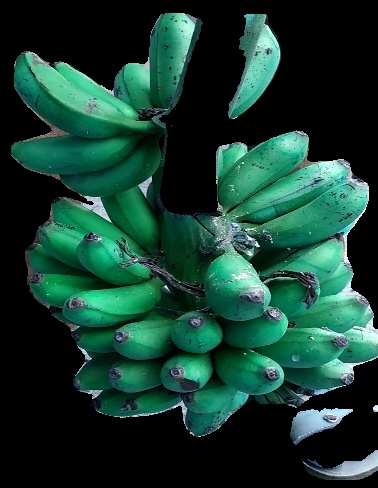
Variety: rasbale
Grade: grade3